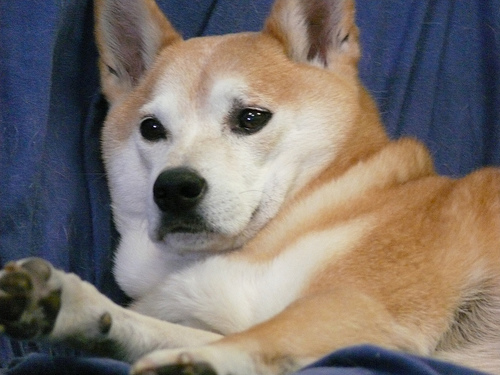
Breed: shiba inu